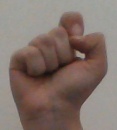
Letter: fa